The Happy Time (musical)

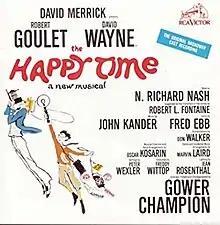

The Happy Time is a musical with music by John Kander, lyrics by Fred Ebb, and a book by N. Richard Nash loosely based on a 1950 hit Broadway play, "The Happy Time" by Samuel A. Taylor, which was in turn based on stories by Robert Fontaine. The story had also been made into a 1952 film version.